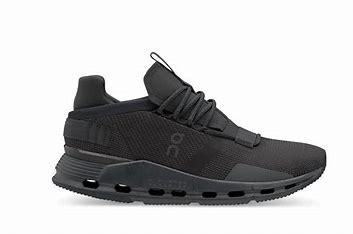
Brand: ON
Model: Cloudnova